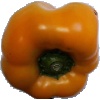
Label: Pepper Yellow 1